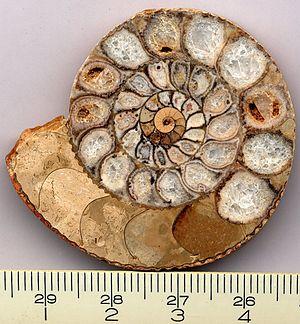
Les ammonites au sens large, ou Ammonoidea, sont une sous-classe éteinte des mollusques céphalopodes. Elles apparaissent dans le registre fossile durant le Dévonien et disparaissent peu après la crise Crétacé-Paléocène. Elles se caractérisaient par une coquille univalve plus ou moins enroulée dont seule la dernière loge était occupée par l'animal, les autres loges servant à contrôler sa flottaison ; le siphon qui les relie est en position externe, le long de la paroi, alors qu'il est axial chez les nautiles. Leurs coquilles fossiles sont d'excellents marqueurs chronologiques. Leur taille va de quelques millimètres à plus de 2 mètres de diamètre.